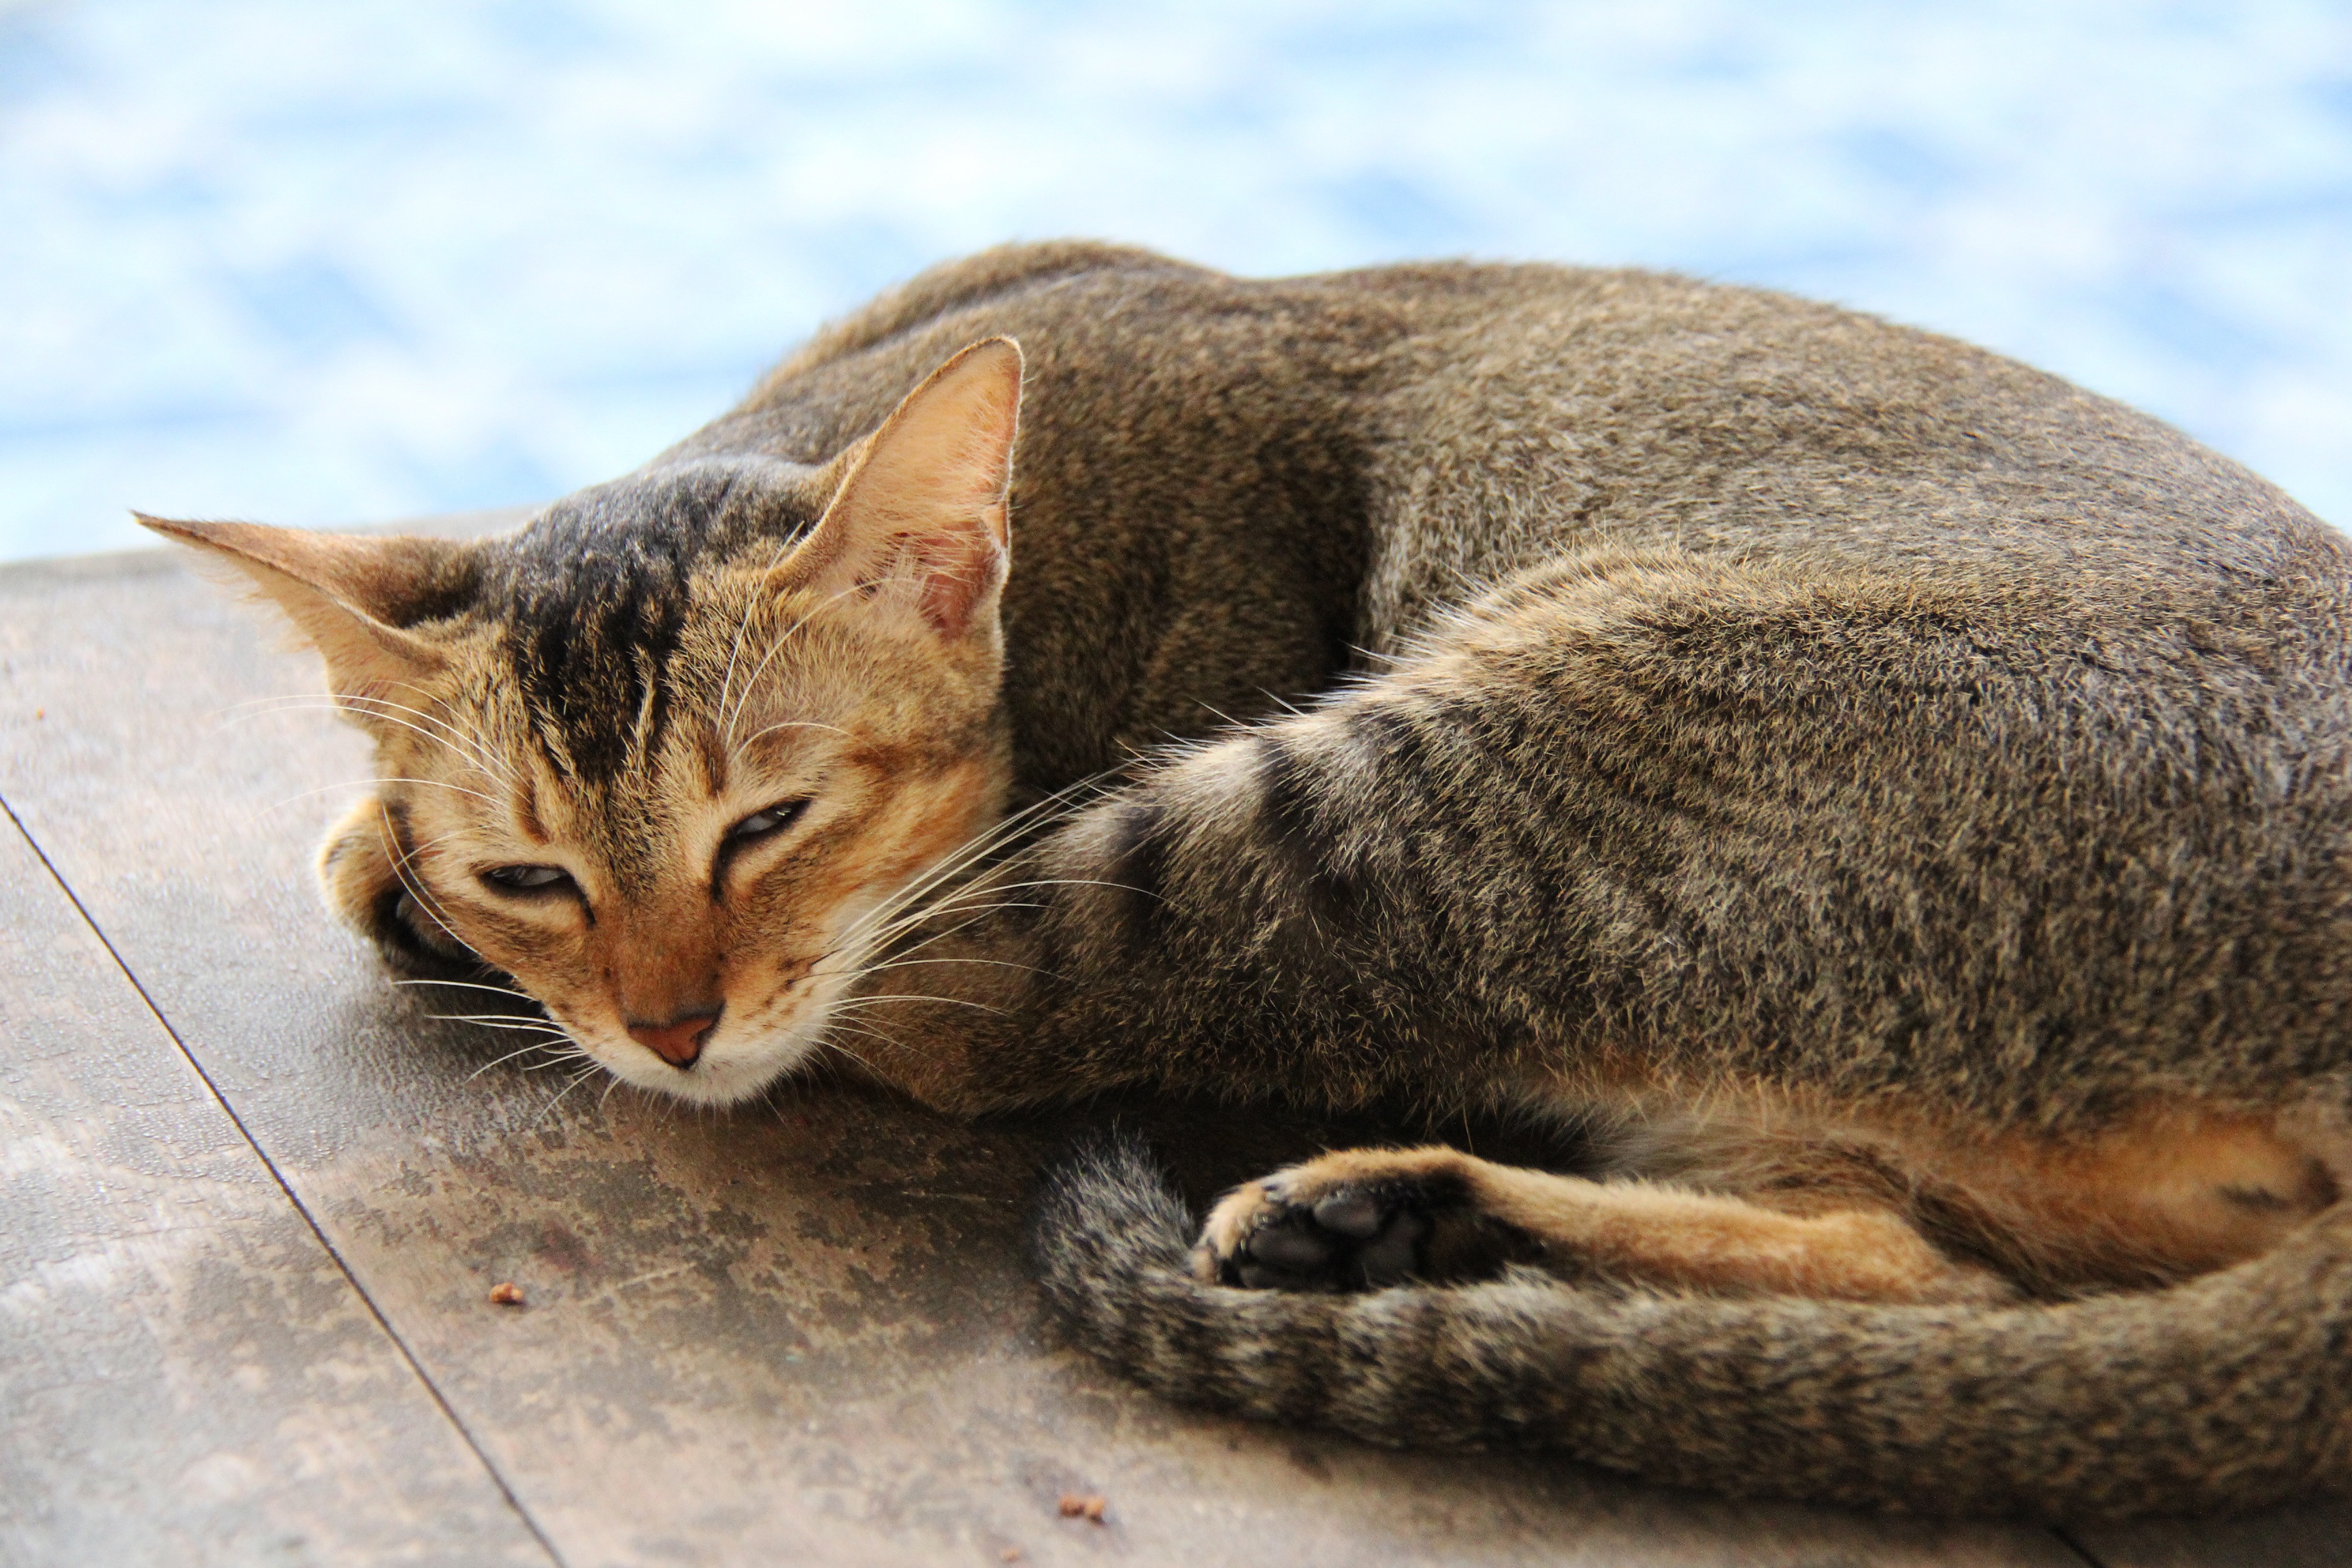
sweet, animal, cute, travel, pet, cat, brown, mammal, asia, fauna, close up, nose, whiskers, lovely, sleepy, vertebrate, myanmar, yangon, tabby cat, european shorthair, wild cat, small to medium sized cats, cat like mammal, domestic short haired cat